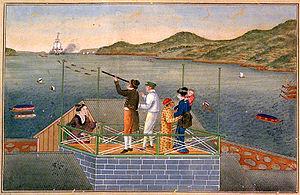
Les Rangaku sont une discipline d'analyses développées par le Japon lors de ses contacts avec les Hollandais de l'île de Dejima, par le biais desquelles il a pu découvrir les technologies et la médecine du monde occidental à une époque où le pays était replié sur lui-même, fermé aux étrangers, de 1641 à 1853, en raison de la politique isolationniste du shogunat Tokugawa.
Kusumoto Ine, née le 10 mai 1827 à Dejima dans le port de Nagasaki - décédée le 27 août 1903 à Azabu, un quartier de Tokyo, aussi appelée Oine, est la première femme médecin praticienne de la médecine occidentale au Japon et la fille du médecin allemand Philipp Franz von Siebold installé à Dejima.
Philipp Franz Balthasar von Siebold, médecin et naturaliste bavarois, est né le 17 février 1796 à Wurtzbourg et mort le 18 octobre 1866 à Munich. De famille noble avec titre de baron, il est le frère ou le cousin de l'anatomiste et zoologiste Carl Theodor Ernst von Siebold.
Les mots japonais d'origine néerlandaise ont commencé à se développer quand la Compagnie néerlandaise des Indes orientales a ouvert un comptoir commercial à Hirado en 1609 au Japon. En 1640, le comptoir a été transféré à Dejima, les Néerlandais étaient alors les seuls occidentaux permis à accéder au Japon jusqu'en 1854, au cours de la période d'isolement du Japon.
Dejima est une ancienne île artificielle située dans la baie de Nagasaki au Japon et englobée depuis par la ville elle-même. C'était le lieu où les Portugais, puis les Néerlandais commerçaient avec les Japonais. Dejima qui signifie « île extérieure», est parfois aussi écrit Deshima.